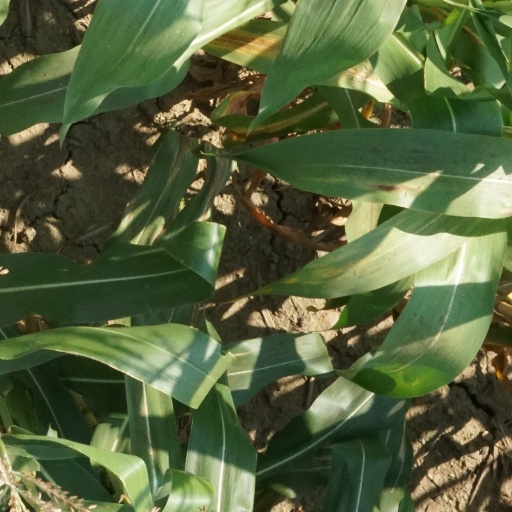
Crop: maize; corn